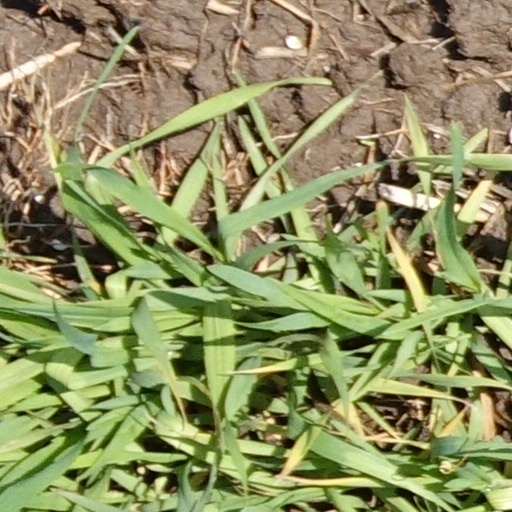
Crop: wheat